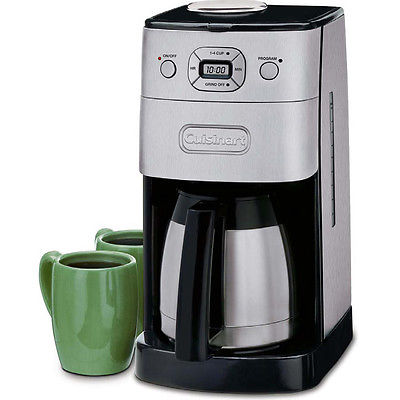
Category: coffee maker